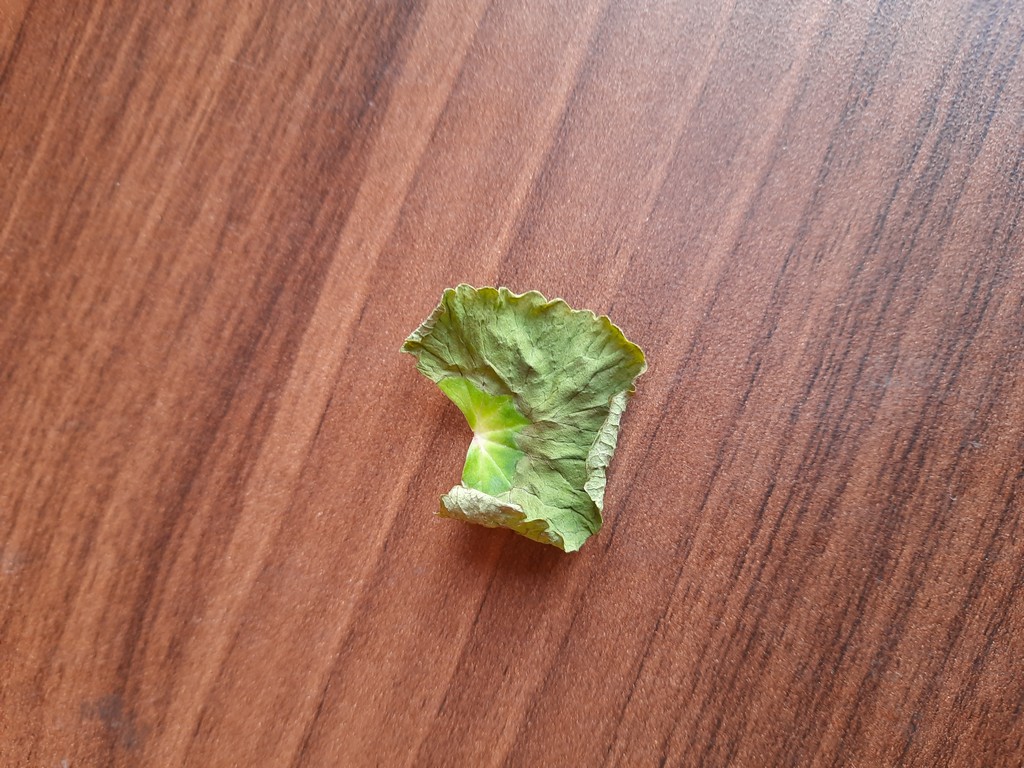
Label: Dried